Mark Twain Tonight!

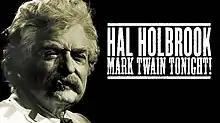

Mark Twain Tonight! is a one-man play devised by Hal Holbrook, in which he depicted Mark Twain giving a dramatic recitation selected from several of Twain's writings, with an emphasis on the comic ones.